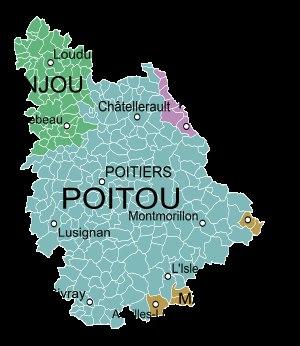
La Vienne est un département français traversé par la rivière éponyme, la Vienne.